Postage stamps and postal history of Saudi Arabia

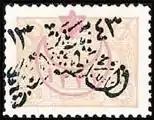
Stamp overprinted during the Nejdi occupation of Hejaz

By 1925 Nejd had conquered the Kingdom of Hejaz. A variety of stamps were issued during the occupation, including postage stamps, railway stamps, postage dues and revenue stamps. Many were overprinted, including Turkish stamps made valid for postage in the territory.